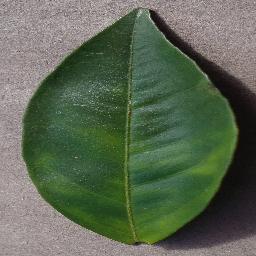
Label: Orange___Haunglongbing_(Citrus_greening)